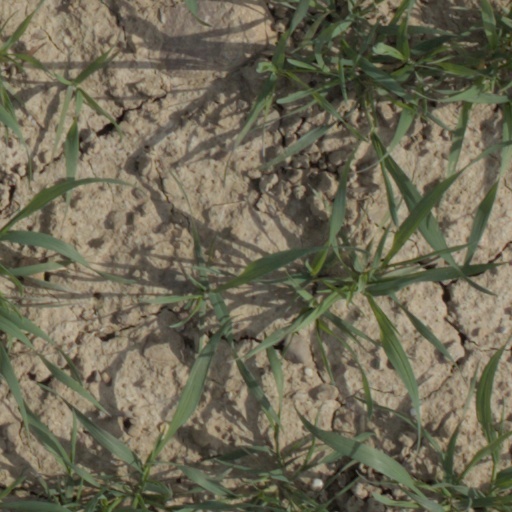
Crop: wheat